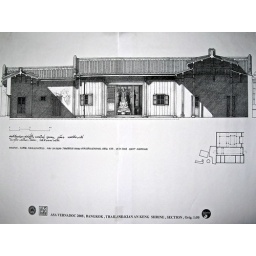
Hanging on the wall of a classroom in the Faculty of Architecture at RMUTT